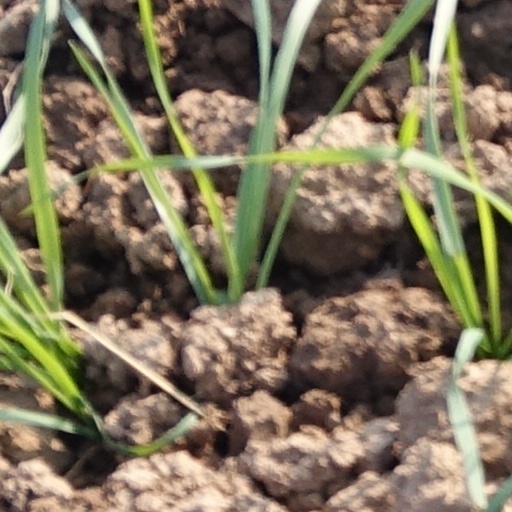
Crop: wheat